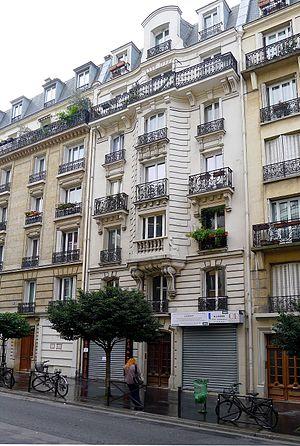
Rue Montgallet, immeuble n°10bis - Paris XII Construit en 1904 par l'architecte Le Currieux, cet immeuble fut habité par les parents de Violette Nozière.
Violette Nozière, née le 11 janvier 1915 à Neuvy-sur-Loire et morte le 26 novembre 1966 à Petit-Quevilly, est une étudiante française qui a défrayé la chronique judiciaire et criminelle dans les années 1930.